Rainbow nation

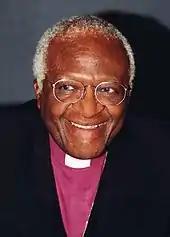
Archbishop Desmond Tutu is credited with coining the phrase "Rainbow nation".

"Rainbow nation" is a term coined by Archbishop Desmond Tutu to describe post-apartheid South Africa after South Africa's first democratic election in 1994.